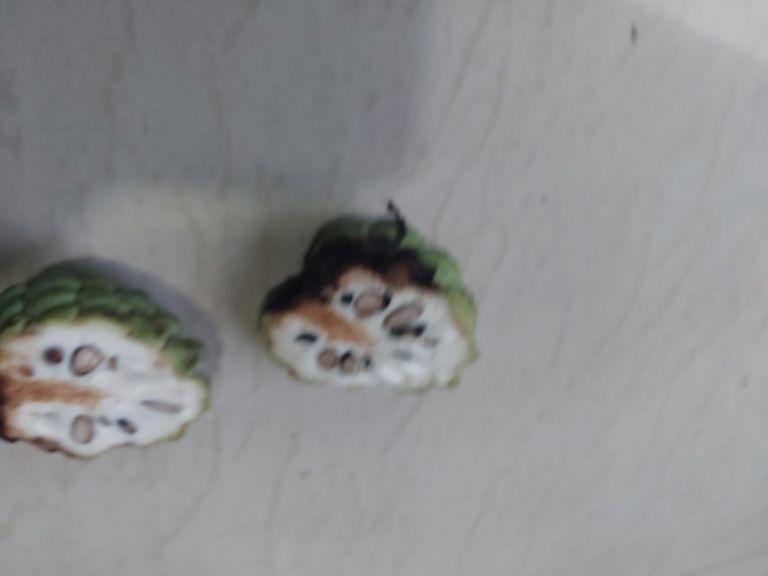
Disease label: Diplodia Rot